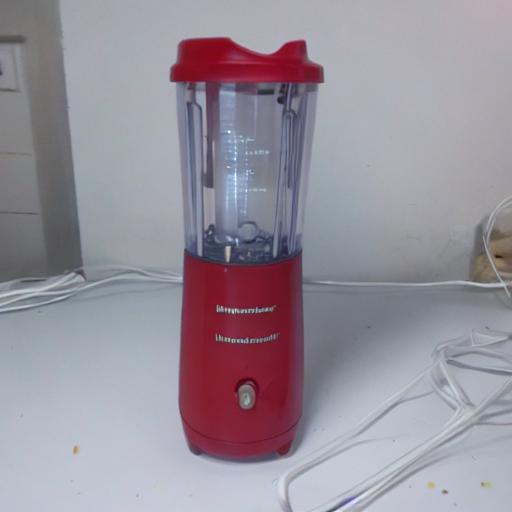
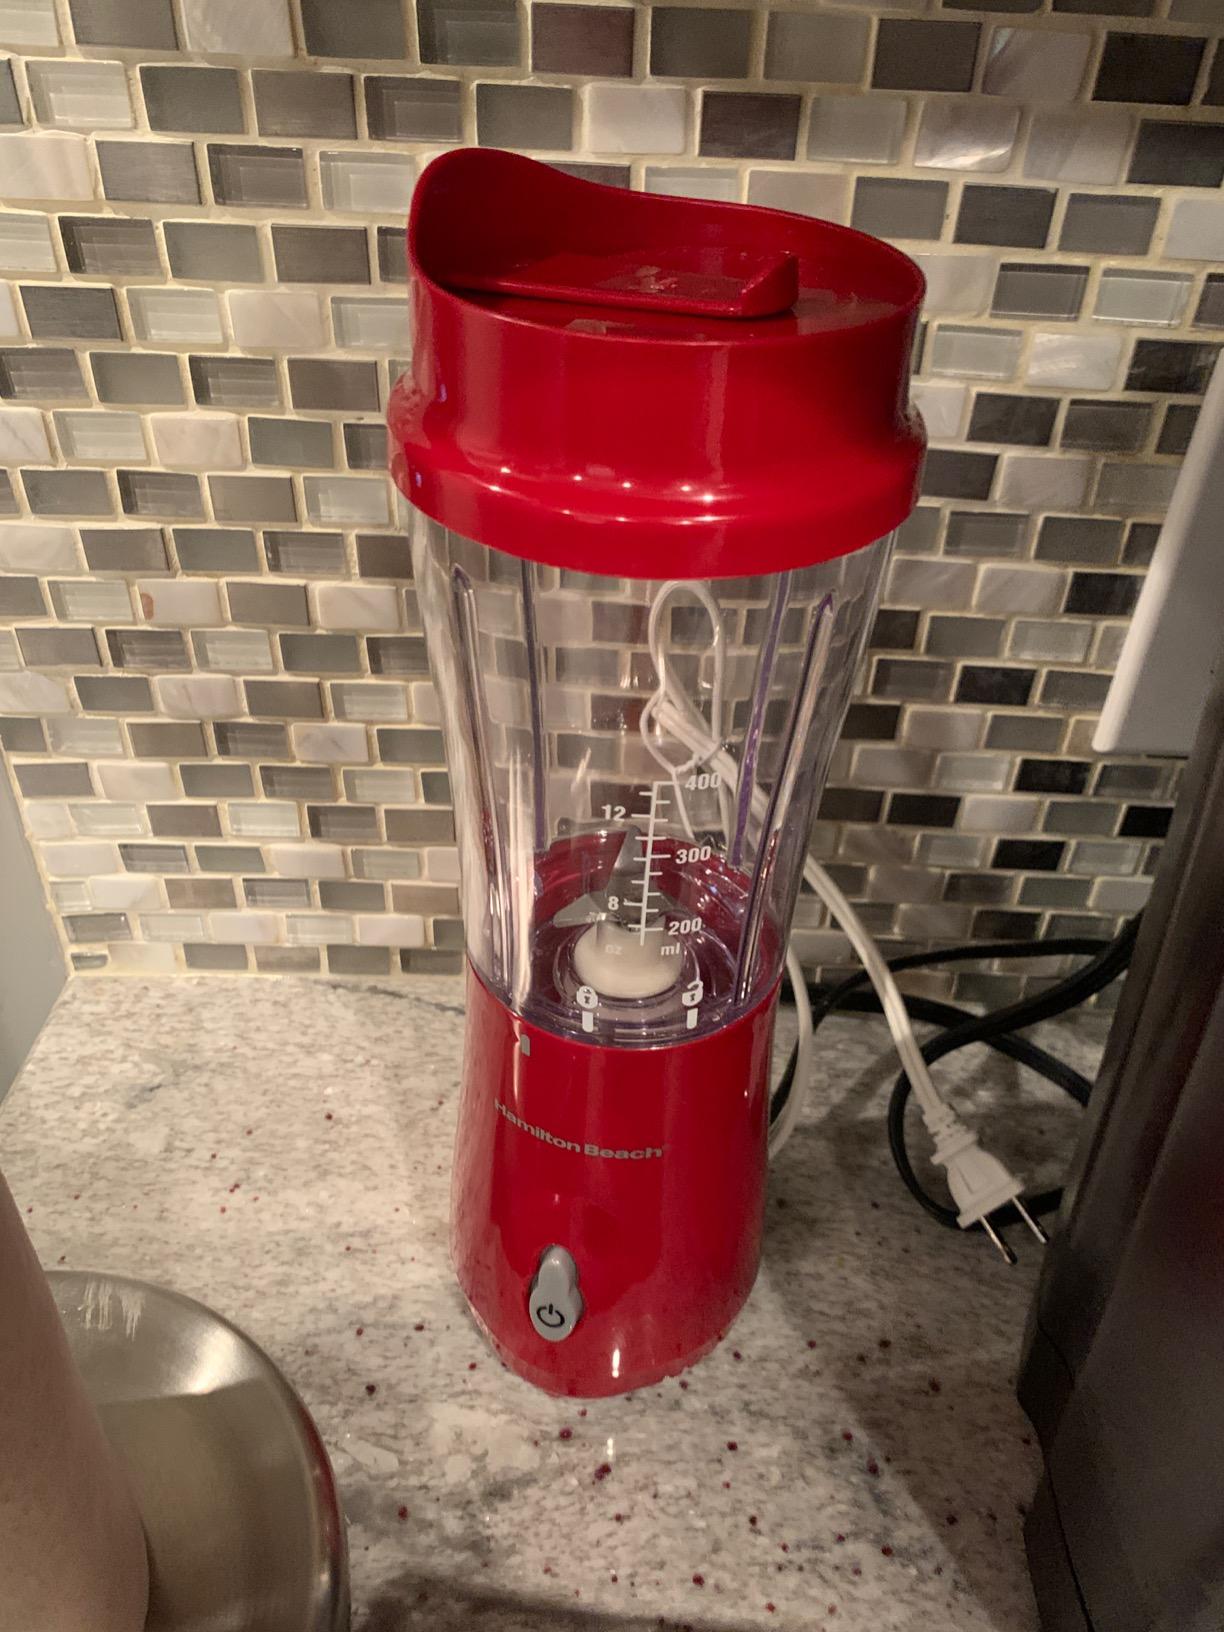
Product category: items_blender
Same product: no